Northern Virginia Community College

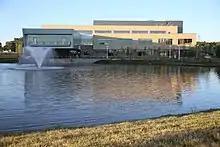
Central area of the Loudon campus

The Loudoun Campus is located in Sterling and primarily serves the residents of northern Fairfax County and Loudoun County. Construction began on a 91.4-acre site in 1972 and was completed in 1974 with four permanent buildings, the temporary Interior Design Building, and greenhouse/laboratories. Under the auspices of the Loudoun Campus, the Reston Center opened for classes in spring 2006 and the Signal Hill Center opened for classes in Fall 2009. In Fall 2012, the Learning Commons building opened at the Loudoun Campus. The Higher Education Center opened in 2015, and was renamed the Robert G. Templin Higher Education Center in 2016. The Loudoun Campus also maintains classrooms in leased off-campus facilities.